Traffic island

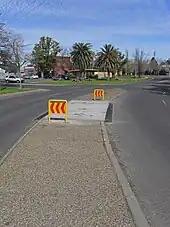
A traffic island in Wagga Wagga, New South Wales, Australia

A traffic island is a solid or painted object in a road that channels traffic. It can also be a narrow strip of island between roads that intersect at an acute angle. If the island uses road markings only, without raised curbs or other physical obstructions, it is called a painted island or (especially in the UK) ghost island. Traffic islands can be used to reduce the speed of cars driving through, or to provide a central refuge to pedestrians crossing the road.